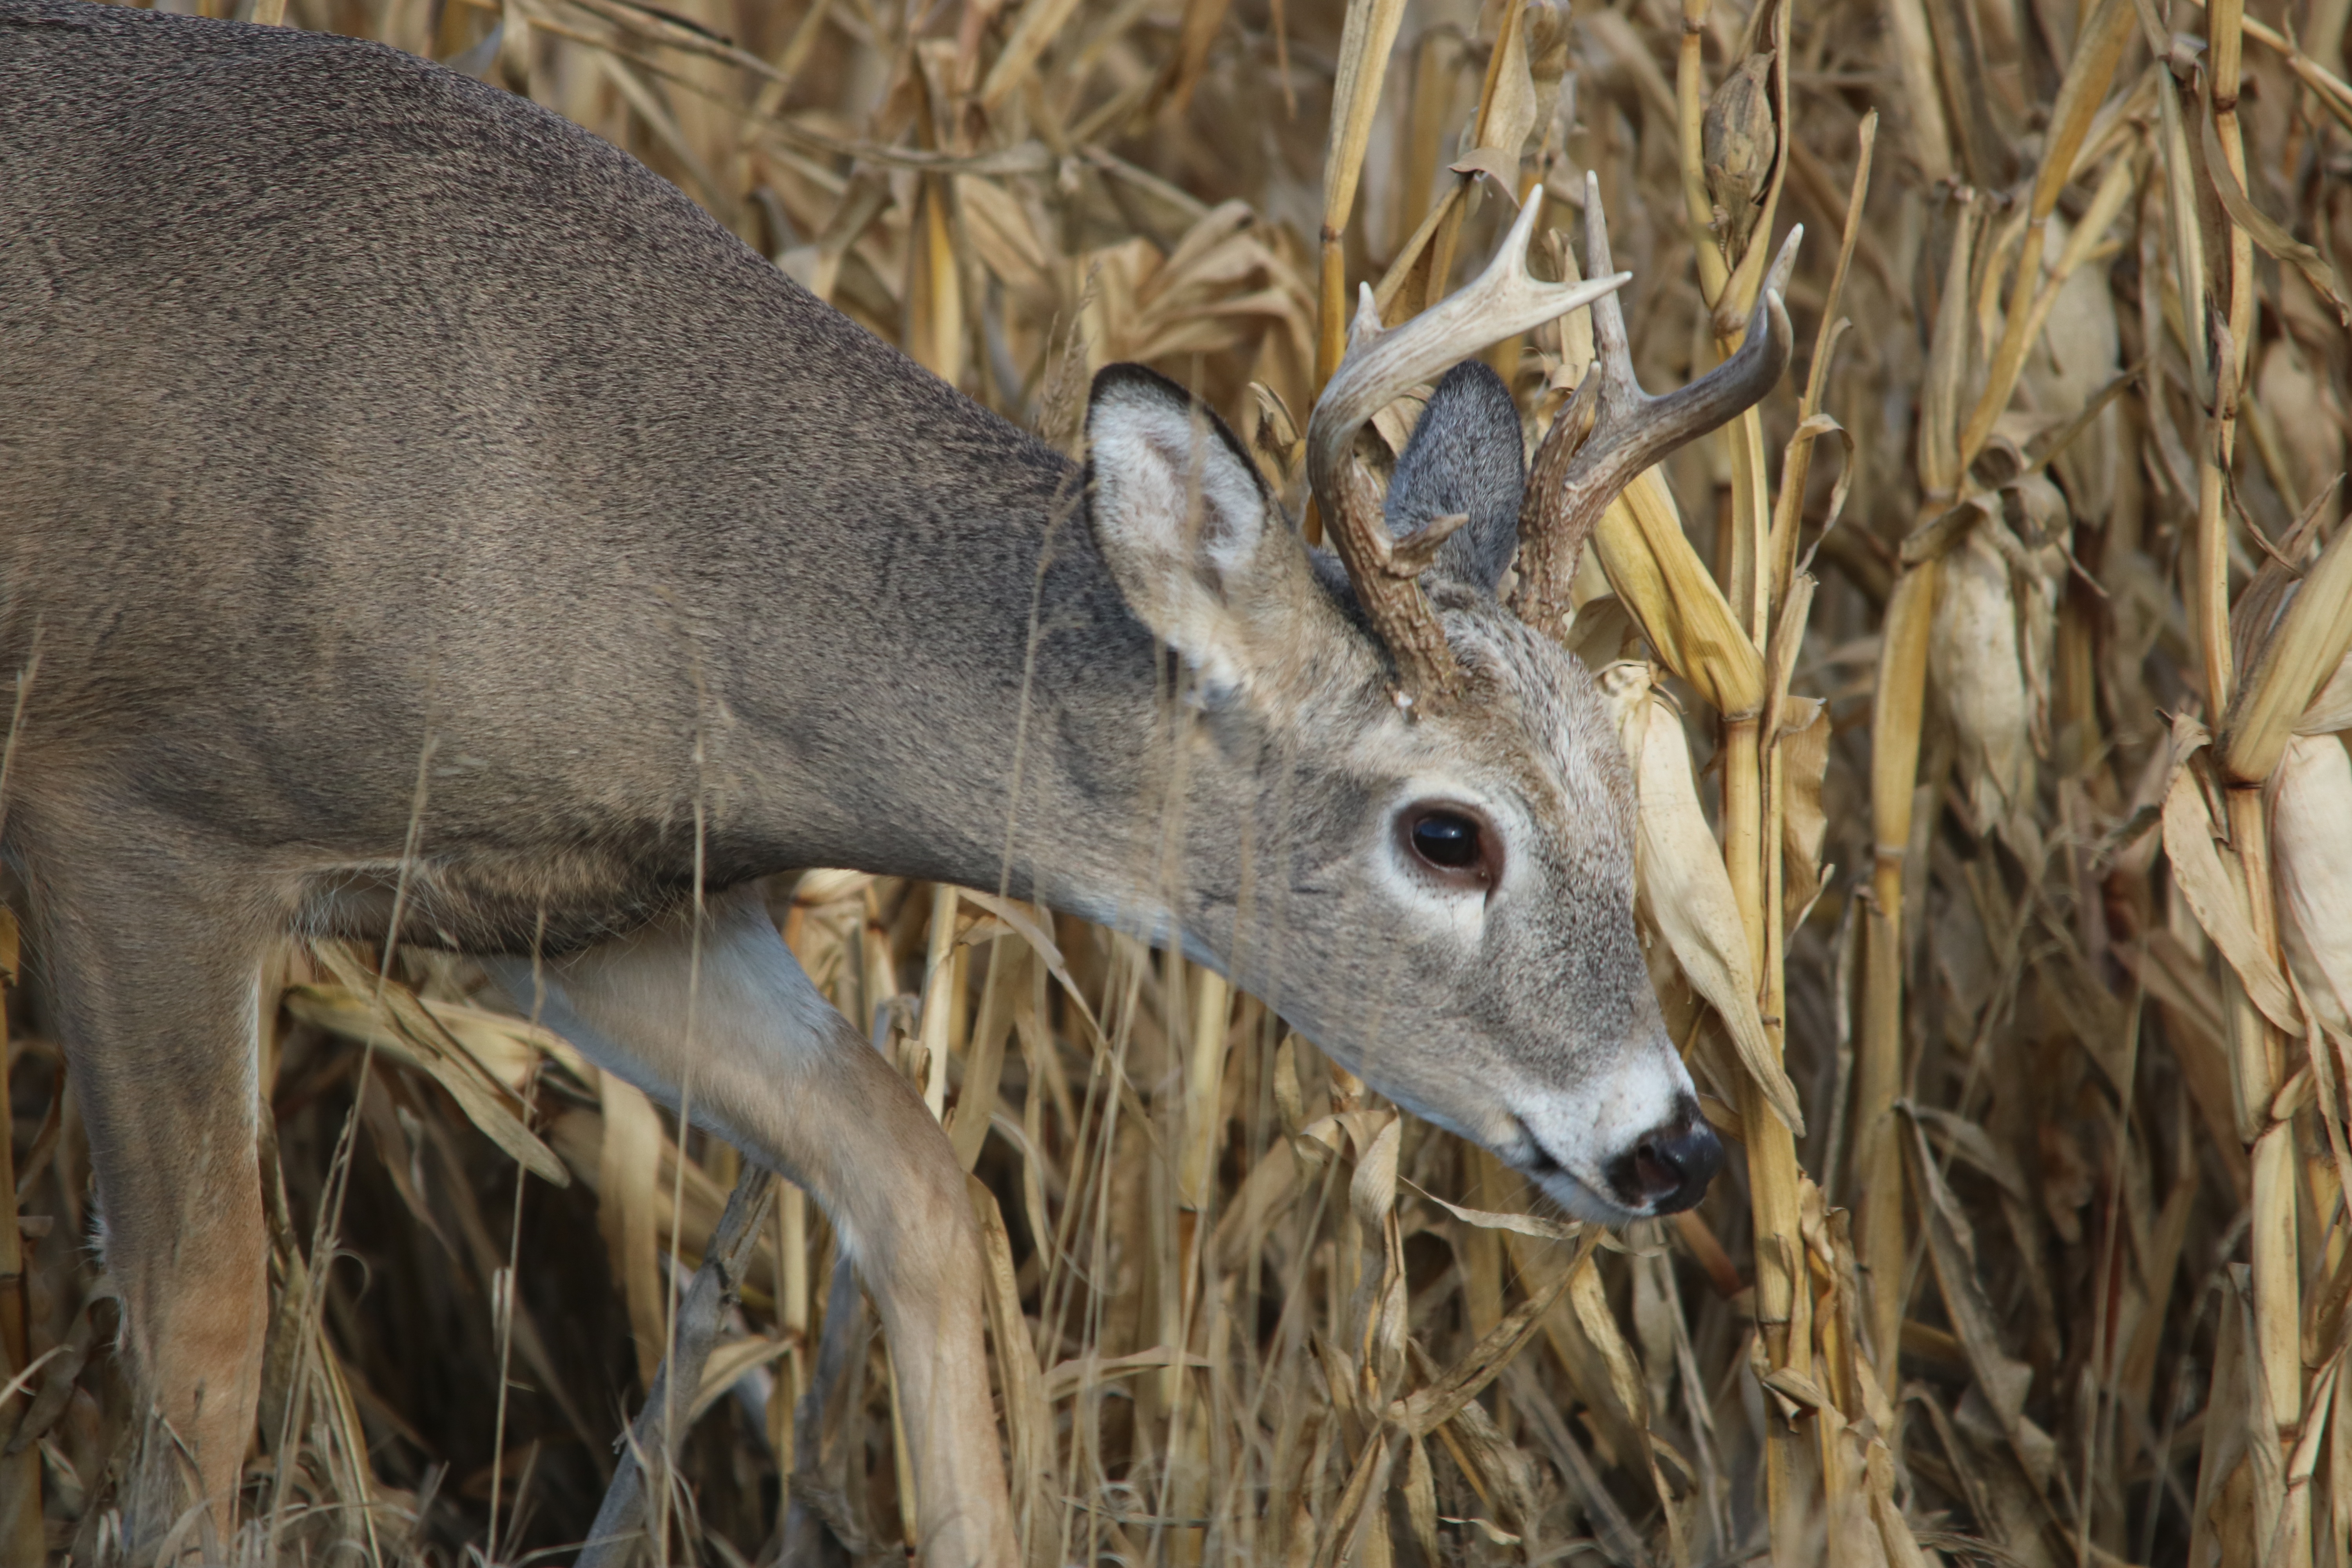
nature, animal, male, wildlife, wild, deer, horn, mammal, fauna, outdoors, picture, photograph, vertebrate, antlers, hunting, whitetailed, buck, whitetail, north dakota, north america, 4 dog arts, jessica magnusrockeman, white tail, white tailed deer, musk deer